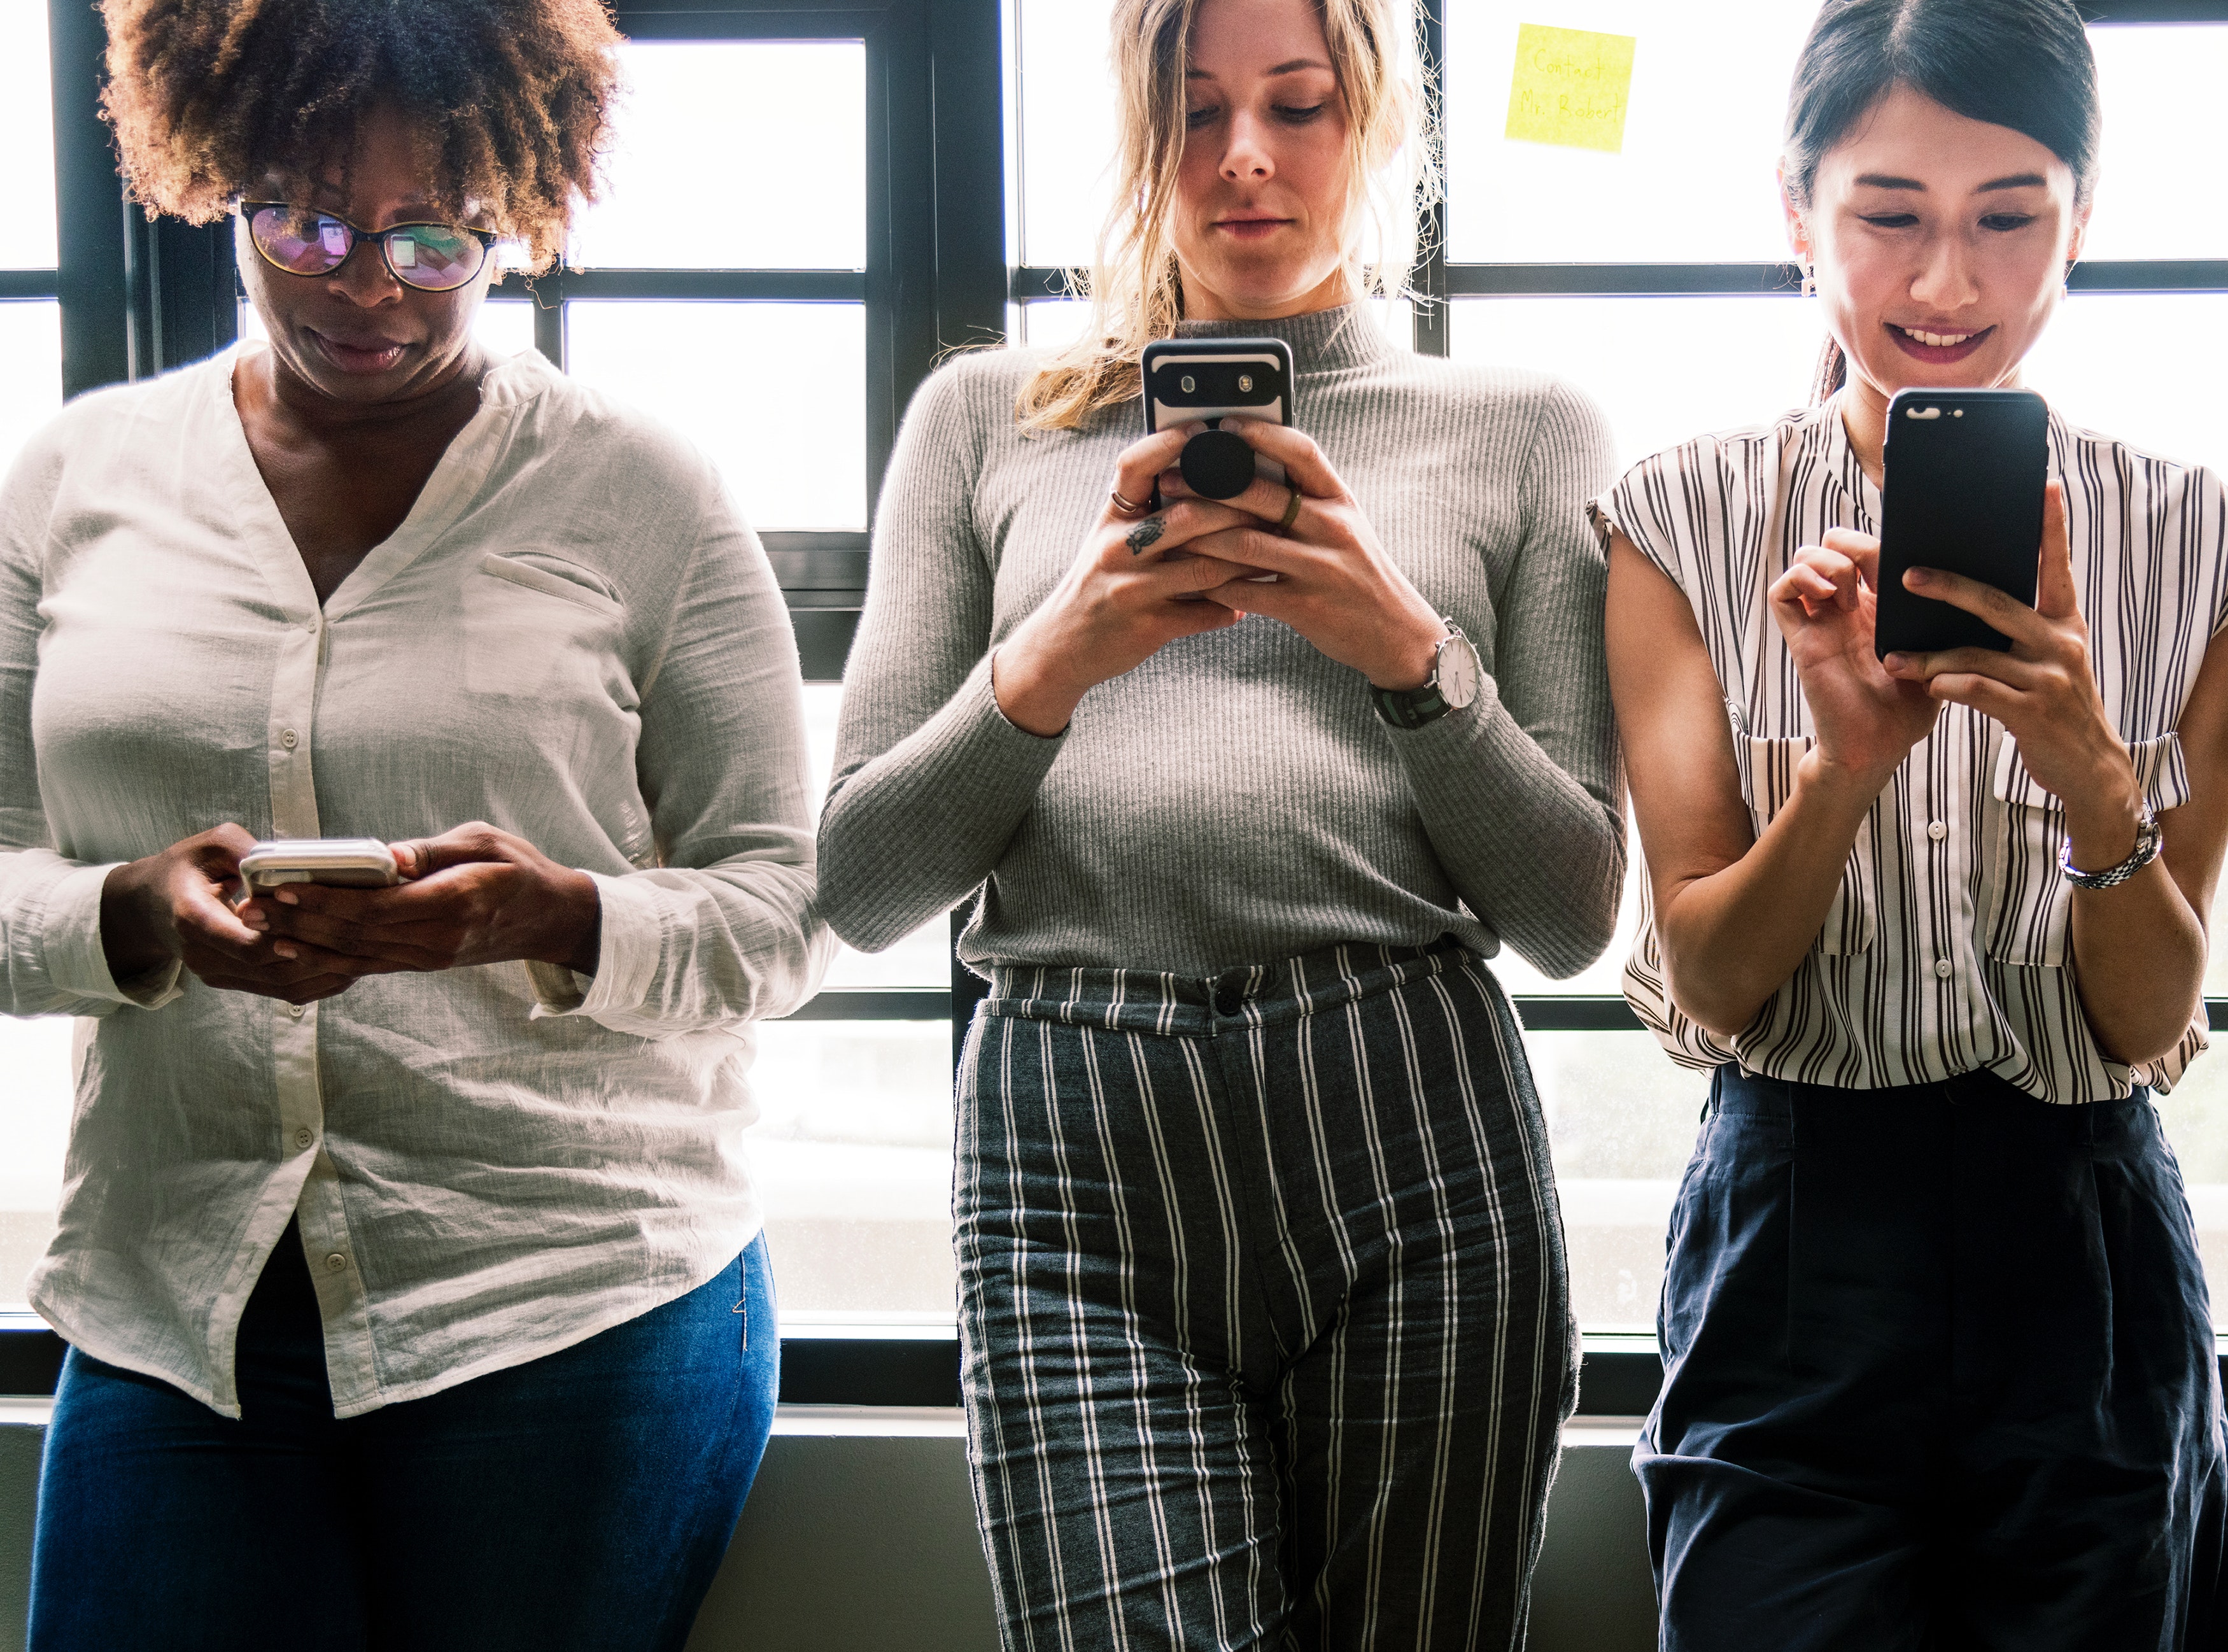
fun, facial hair